Davis Center

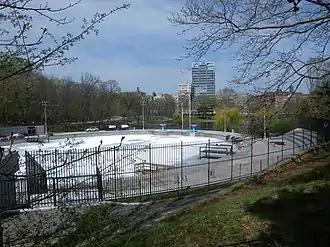
The former Lasker Rink looking down from East Drive, 2010

The Davis Center (formally the Davis Center at the Harlem Meer) is a seasonal ice skating rink and swimming pool at the southwest corner of the Harlem Meer in the northern part of Central Park in Manhattan, New York City. Completed in 2025, it was built on the site of Lasker Rink (formally known as the Loula D. Lasker Memorial Swimming Pool and Skating Rink). The original rink, designed by the architects Fordyce & Hamby Associates, operated from 1966 to 2021 and was demolished after its final operating season.